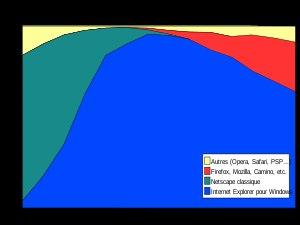
Netscape Navigator était un navigateur web qui a dominé le marché au milieu des années 1990. Celui-ci a régressé face à la concurrence d'Internet Explorer. Il était édité par la société Netscape Communications, faisant maintenant partie du groupe Time Warner.
L’évolution de l'usage des navigateurs Web est l'évolution de l'usage du logiciel de navigation web que les internautes ont observée à travers le temps. Elle est souvent la conséquence d'une compétition entre les sociétés développant ces logiciels pour la domination du marché. Cette évolution a surtout été marquée par le combat entre Internet Explorer et Netscape Navigator à la fin des années 1990. Durant les années 2000, le combat marquant a été celui qui oppose Internet Explorer à Mozilla Firefox.